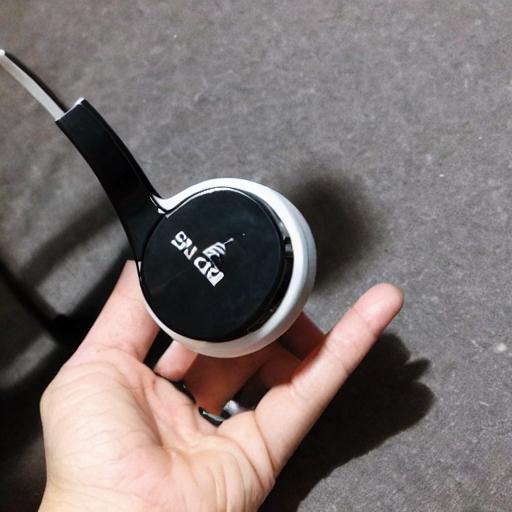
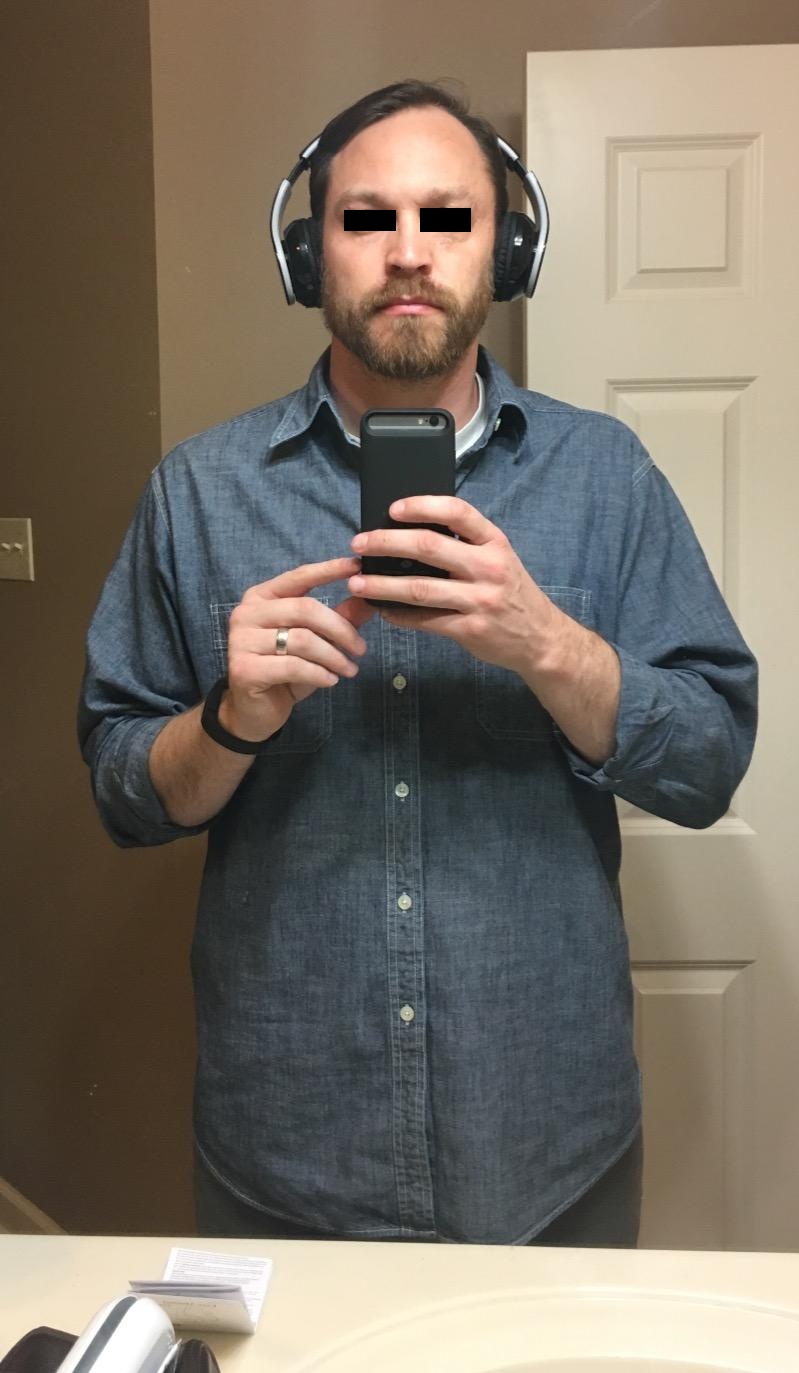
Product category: headphones
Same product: no